Four kingdoms of Daniel

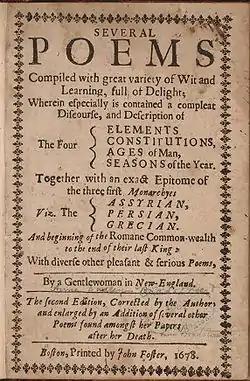
"The Foure Monarchies" was the title of a long poem by Anne Bradstreet from 1650. Title page of the 1678 edition of her poems.

The following interpretation represents a traditional view of Jewish and Christian Historicists, Futurists, Dispensationalists, Partial Preterists, and other futuristic Jewish and Christian hybrids, as well as certain Messianic Jews, who typically identify the kingdoms in Daniel (with variations) as: